La Fère Regiment

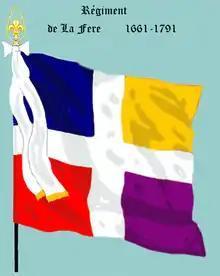
Standard of the Régiment de La Fère

Le Régiment de La Fère was a regiment of infantry of the Kingdom of France, formed in 1645 as the Régiment de Mazarin-Français. It was renamed in 1661, and during the French Revolution it became the 52nd Line Infantry Regiment ("52e régiment d’infanterie de ligne"). In 1794, its 2nd Battalion became part of the "104e demi-brigade de bataille", and it ceased to exist when its 1st Battalion was made part of the "103e demi-brigade de bataille".